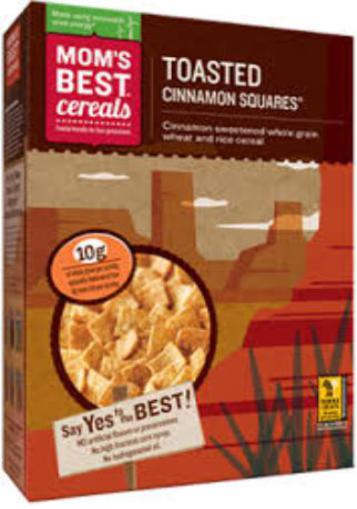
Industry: Food